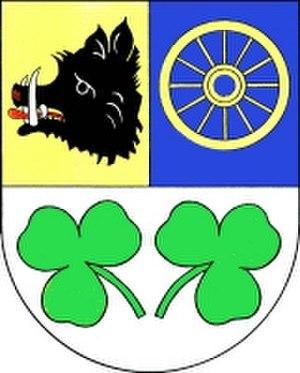
Březí est une commune du district de Strakonice, dans la région de Bohême-du-Sud, en République tchèque. Sa population s'élevait à 75 habitants en 2017.